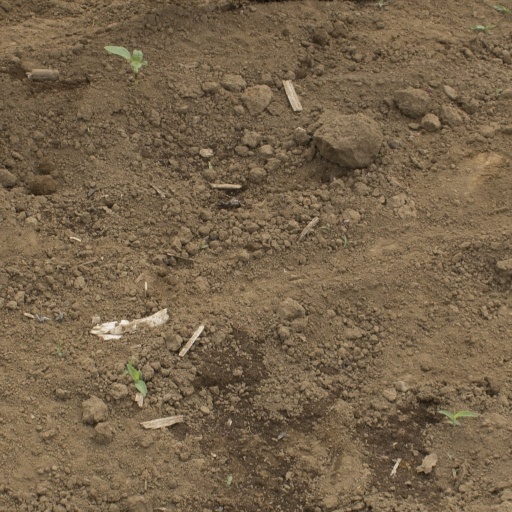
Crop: Jerusalem artichoke